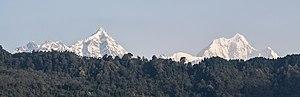
Vue du Kangchenjunga à partir dd l'hôtel Elgin Nor-Khill, Gangtok, Sikkim, Inde
Le Kangchenjunga est un sommet de l'Himalaya, sur la frontière indo-népalaise, à l'est du Népal, entre le district de Taplejung et l'État indien du Sikkim où il peut être vu notamment de la capitale Gangtok. Avec une altitude de 8 586 mètres, c'est le troisième plus haut sommet sur Terre, après l'Everest et le K2, et le point culminant de l'Inde. Jusqu'en 1852, il fut considéré comme le plus haut sommet du monde.